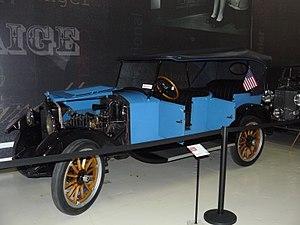
Kearney 2013